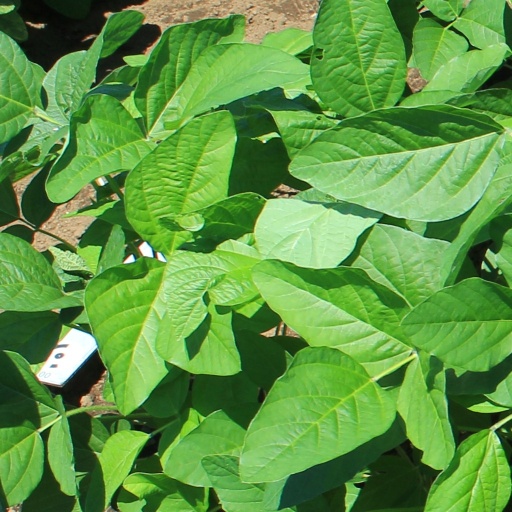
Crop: soybean